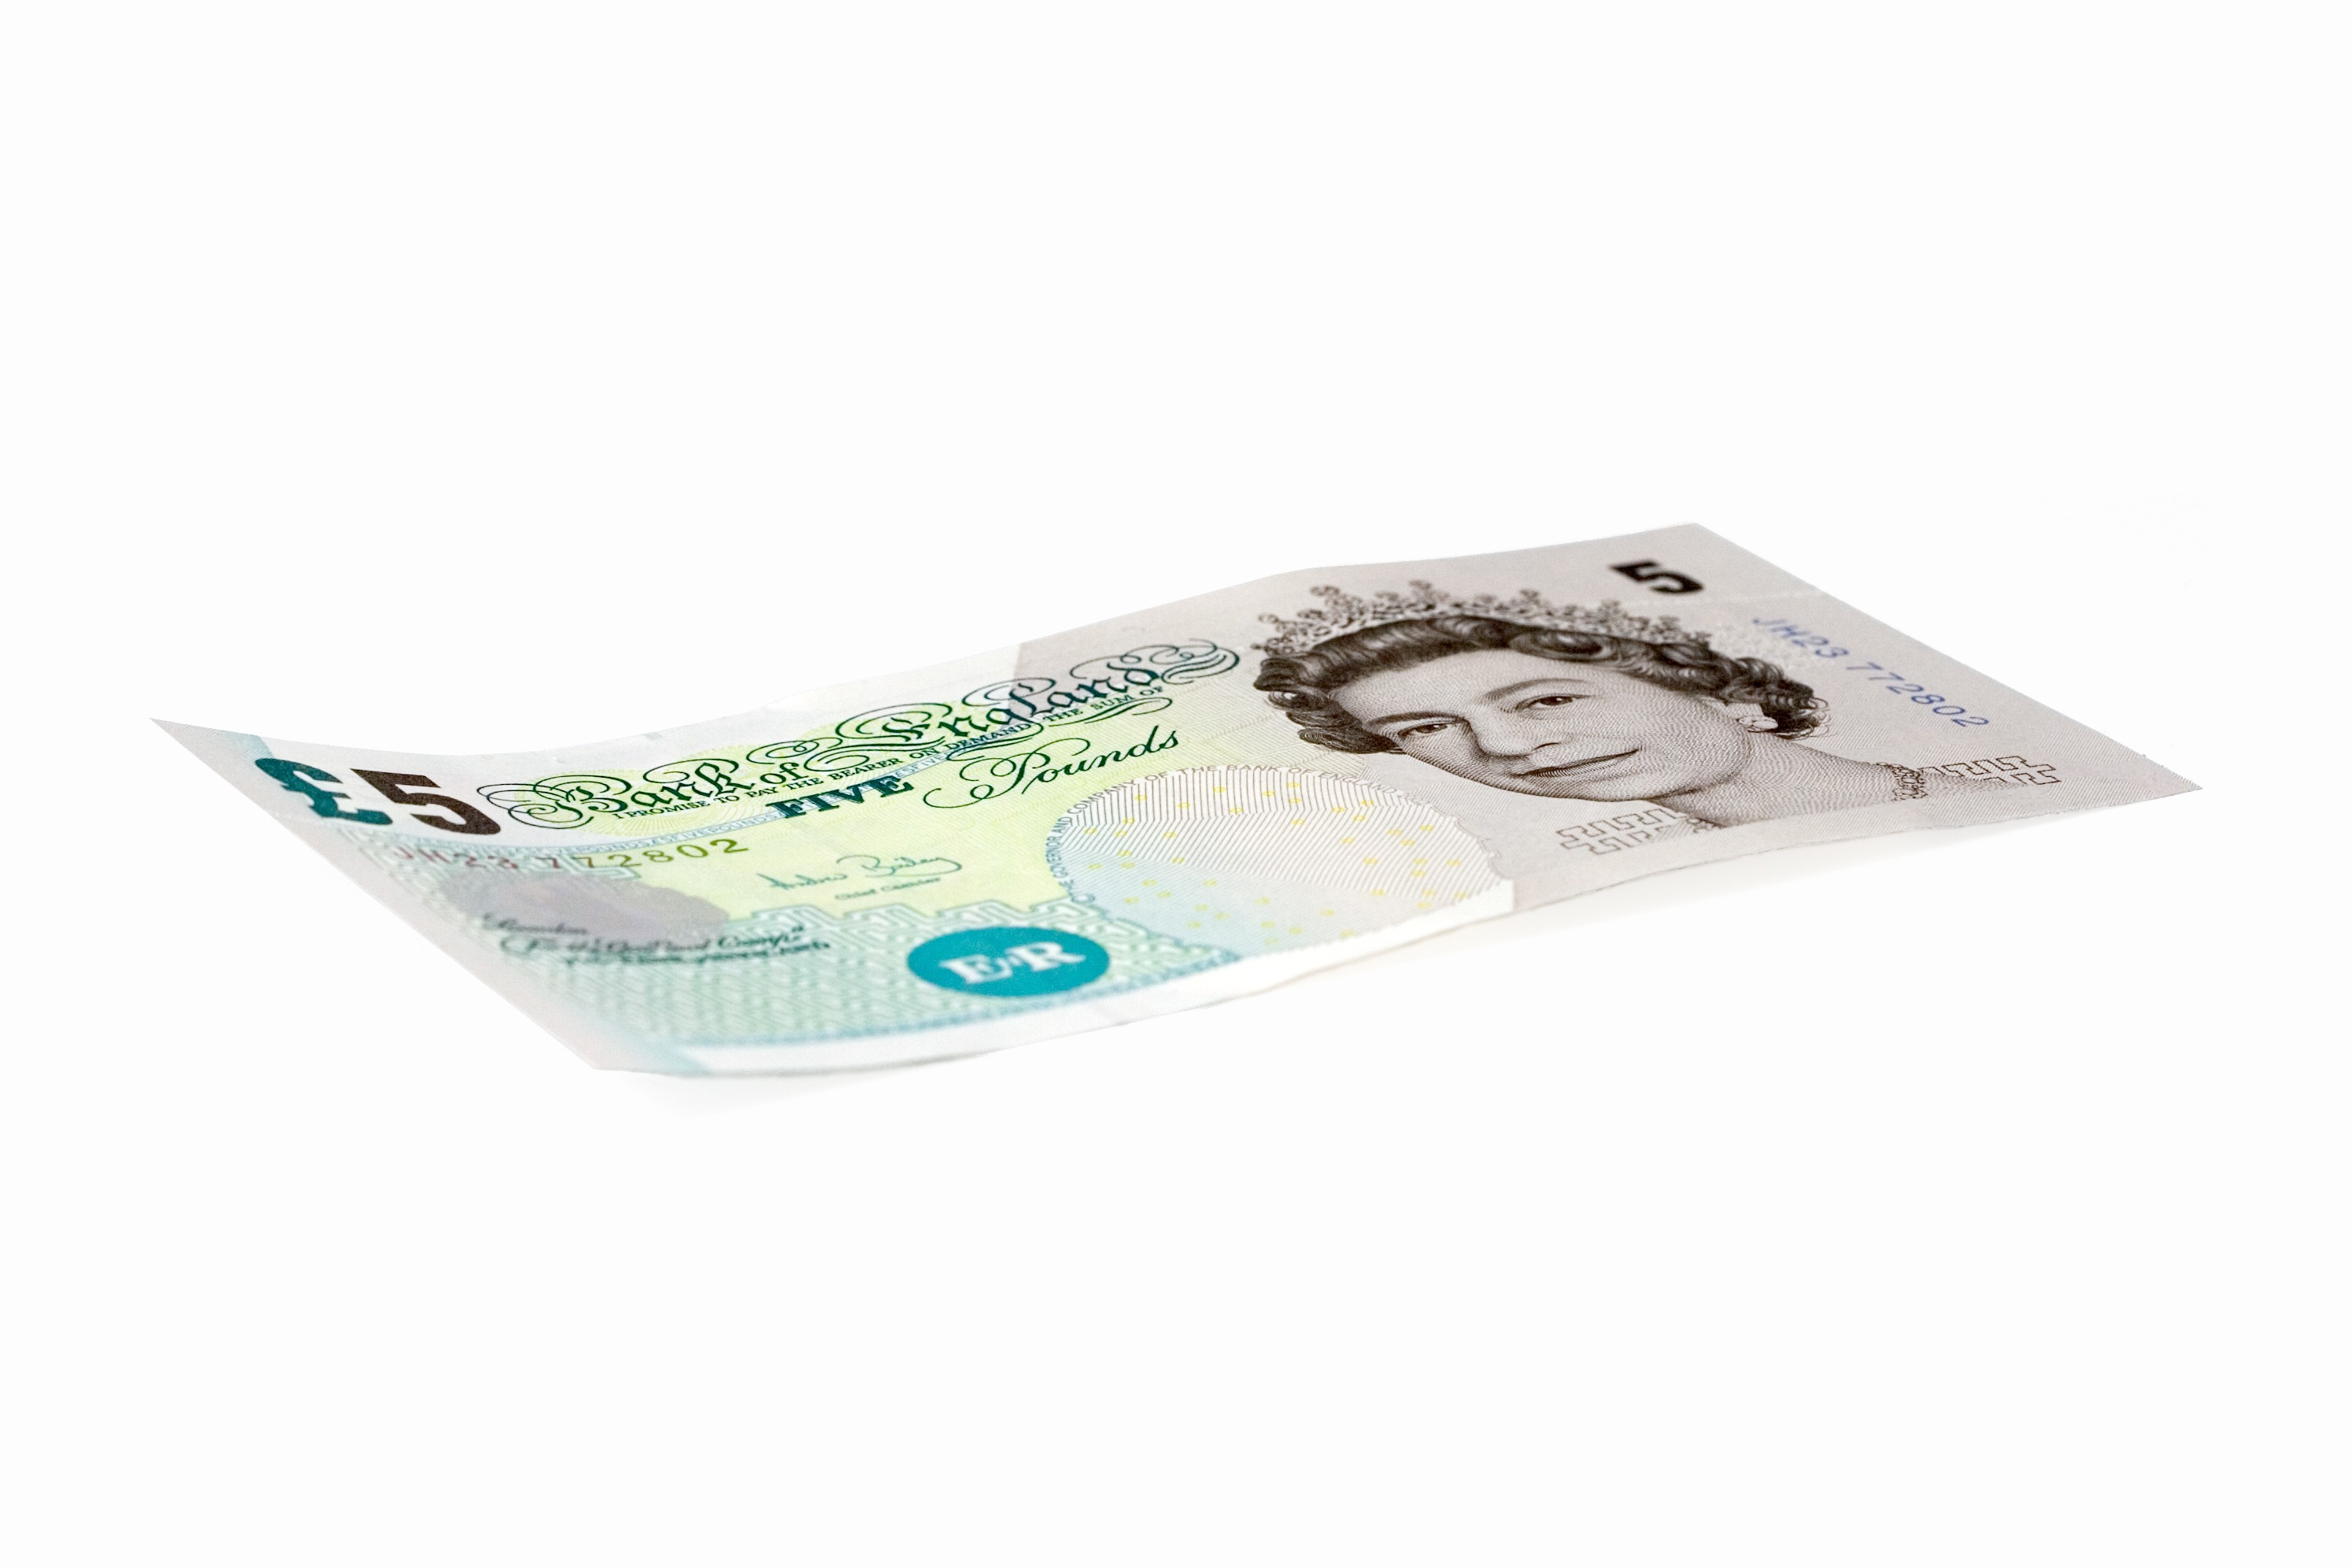
money, material, note, product, cash, bank, currency, saving, five, ponds, notes, save, pound, fiver